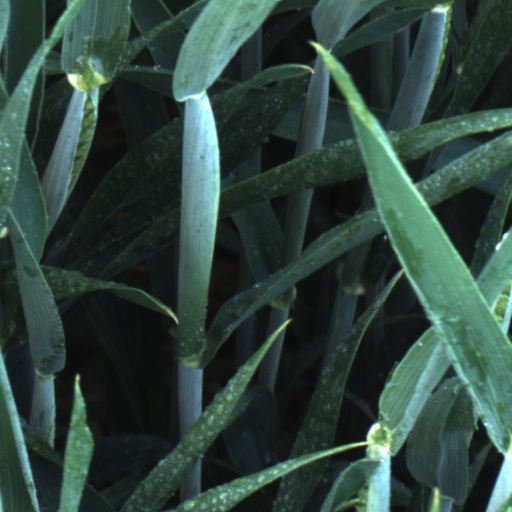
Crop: wheat